Scientific romance

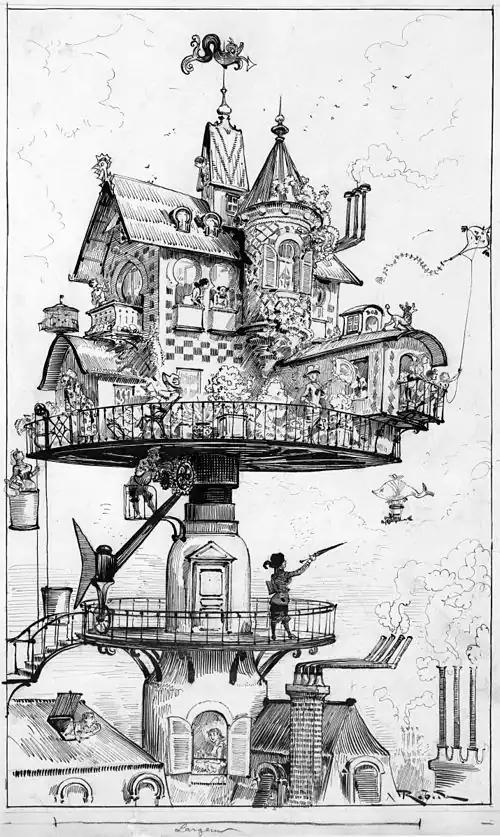
"Maison tournante aérienne" (aerial rotating house). This drawing, by French science fiction writer Albert Robida for his book "Le Vingtième Siècle", a nineteenth-century conception of life in the twentieth century, depicts a dwelling that can rotate on a post, with an airship in the distance. Ink over graphite underdrawing, c. 1883, digitally restored.

Scientific romance is an archaic, mainly British term for the genre of fiction now commonly known as science fiction. The term originated in the 1850s to describe both fiction and elements of scientific writing, but it has since come to refer to the science fiction of the late nineteenth and early twentieth centuries, primarily that of Jules Verne, H. G. Wells and Arthur Conan Doyle. In recent years the term has come to be applied to science fiction written in a deliberately anachronistic style as a homage to or pastiche of the original scientific romances.